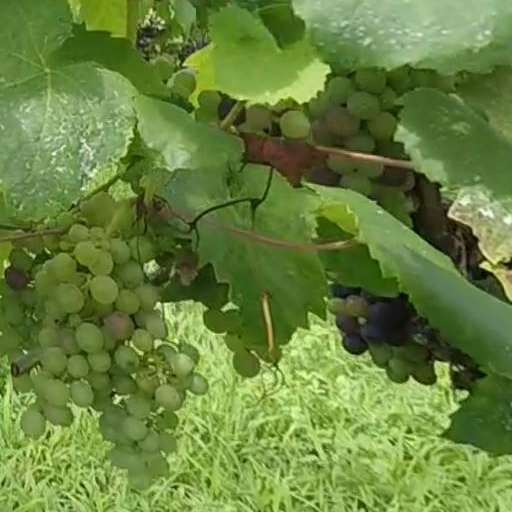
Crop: grape